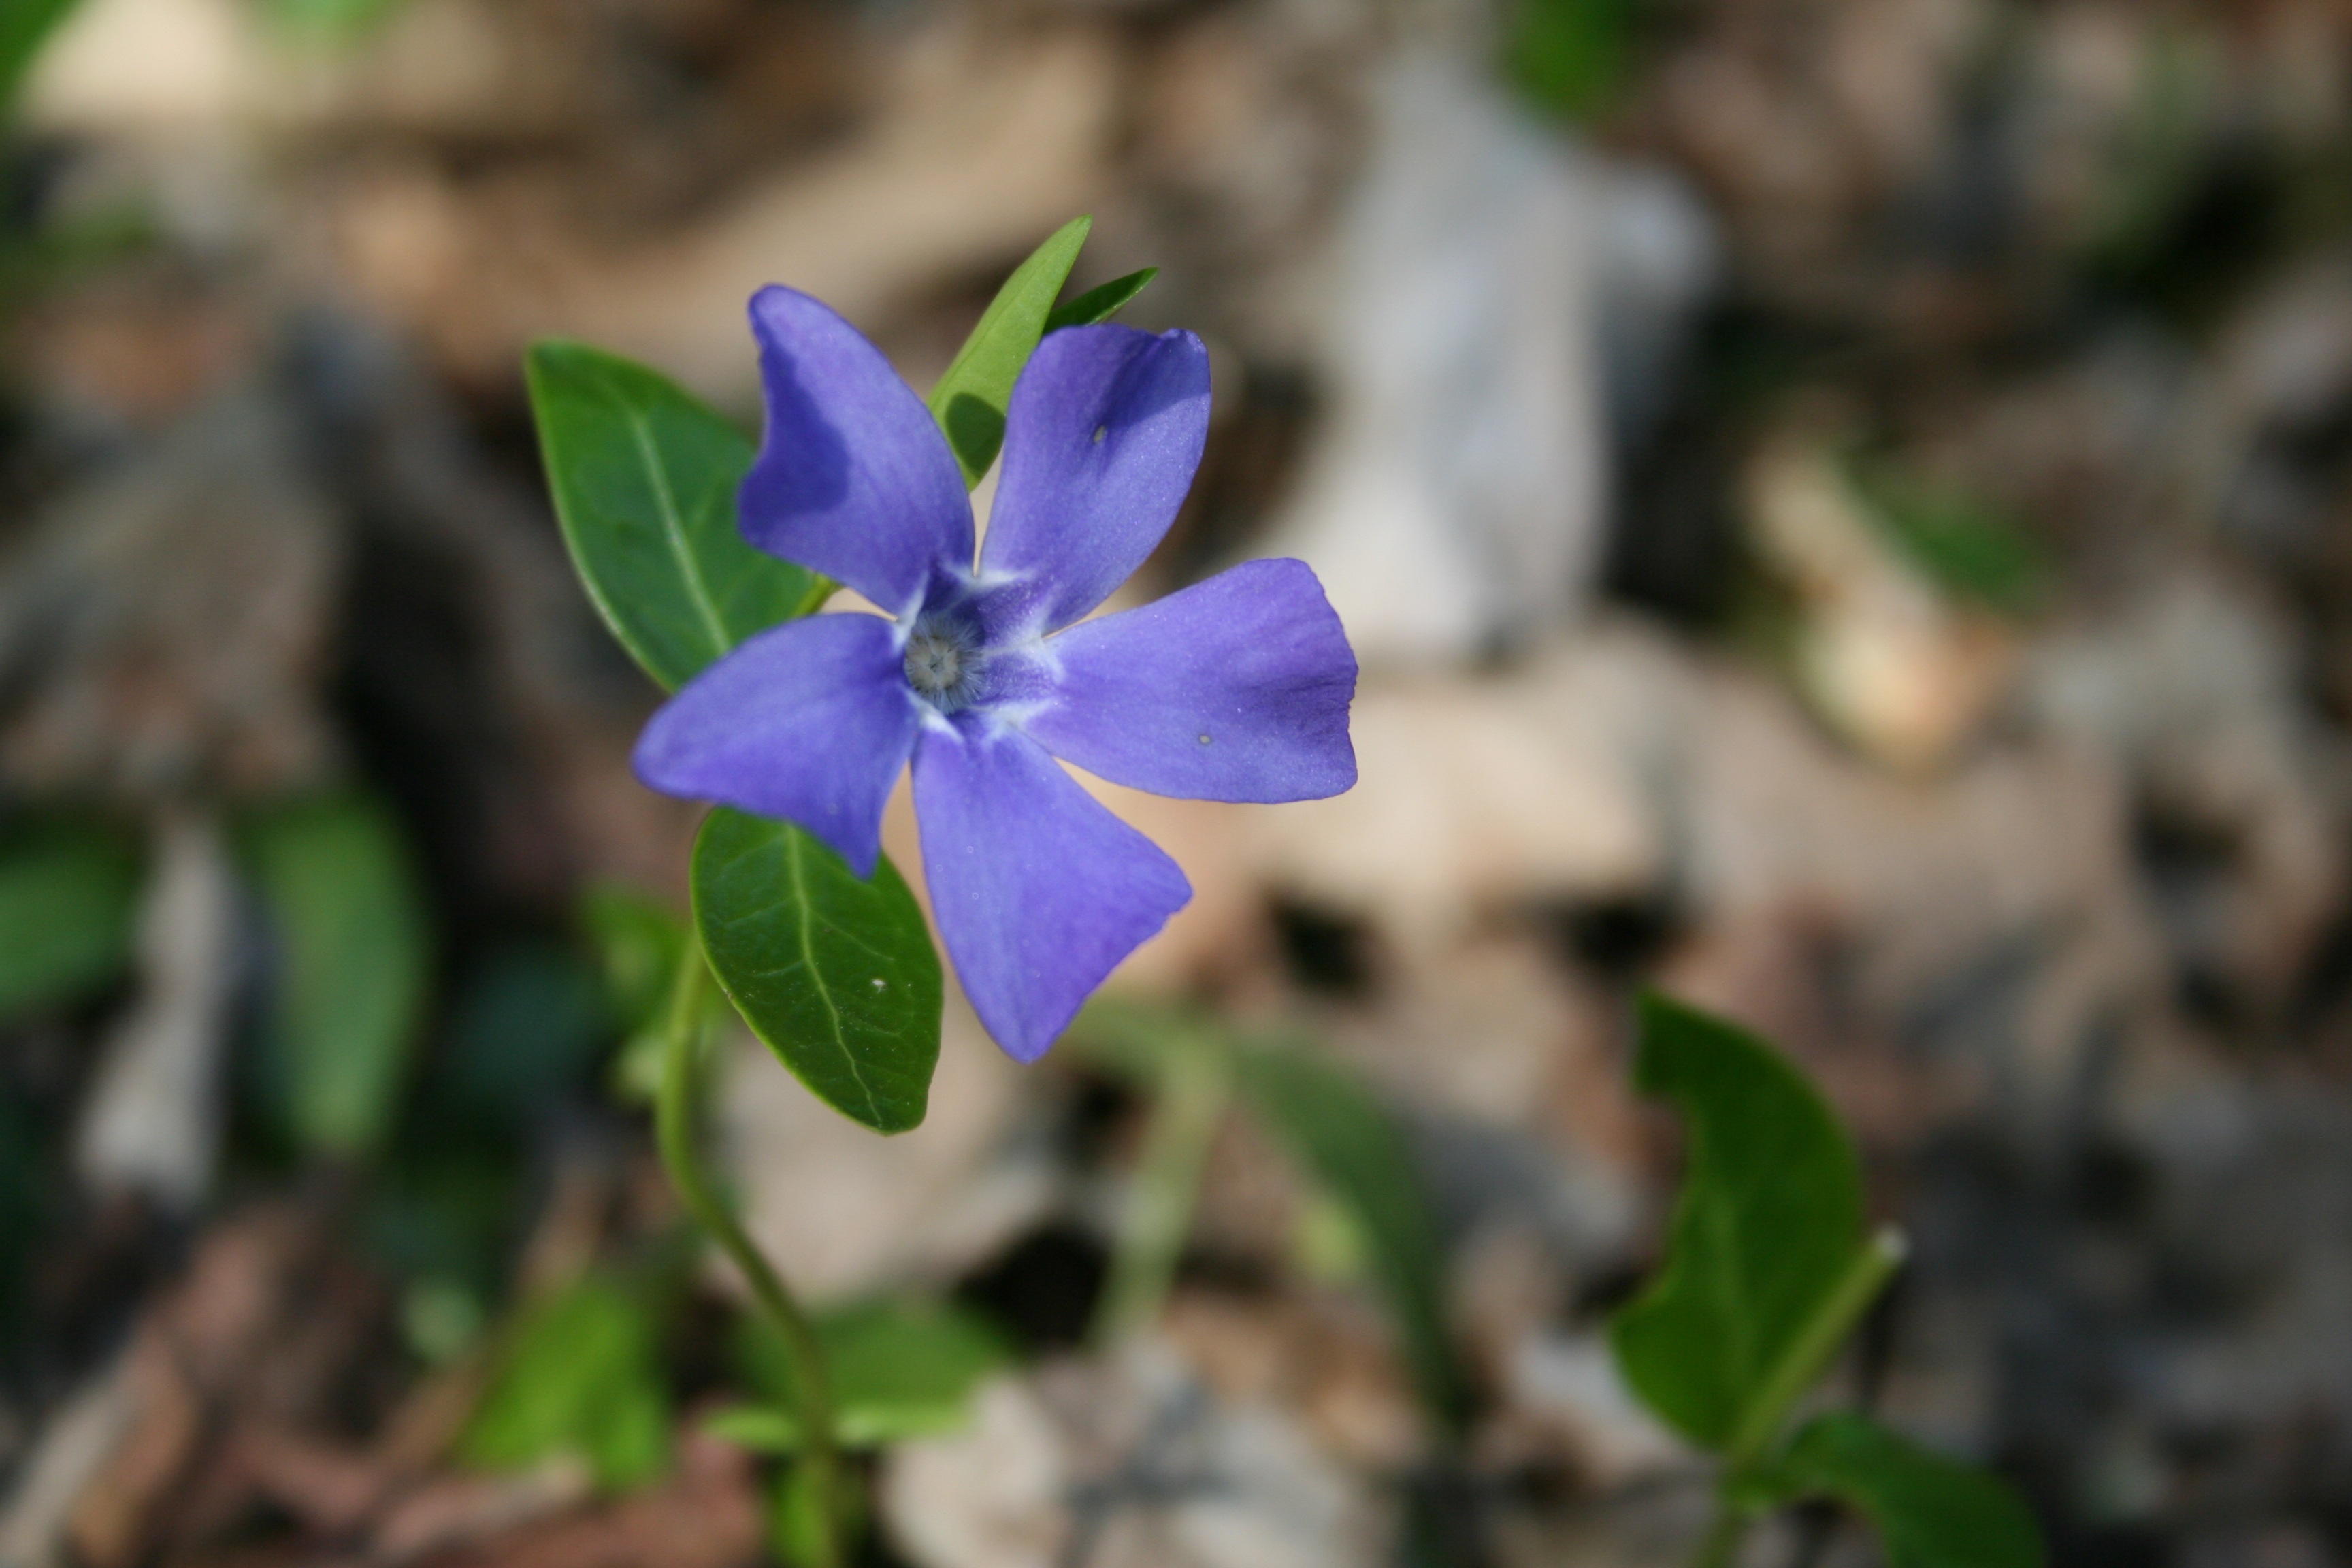
nature, plant, flower, purple, spring, macro, botany, flora, wildflower, violet, purple flower, viola, macro photography, flowering plant, bellflower family, land plant, violet family